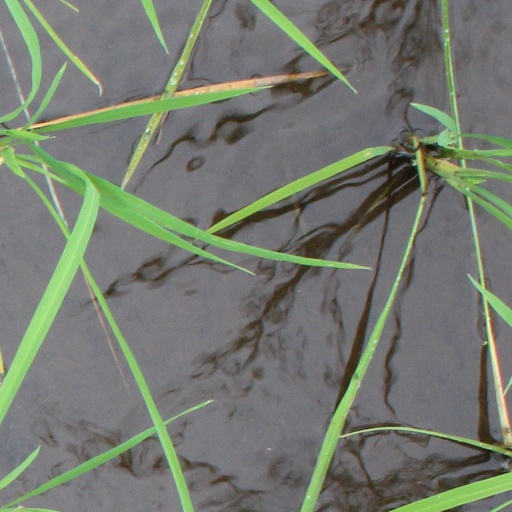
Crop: rice